Thom Sonny Green

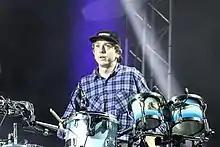
Thom Sonny Green performing with alt-J at Melt! Festival in 2013

Thomas Stuart Green (born 5 November 1985), known professionally as Thom Sonny Green, is an English drummer and electronic music producer.